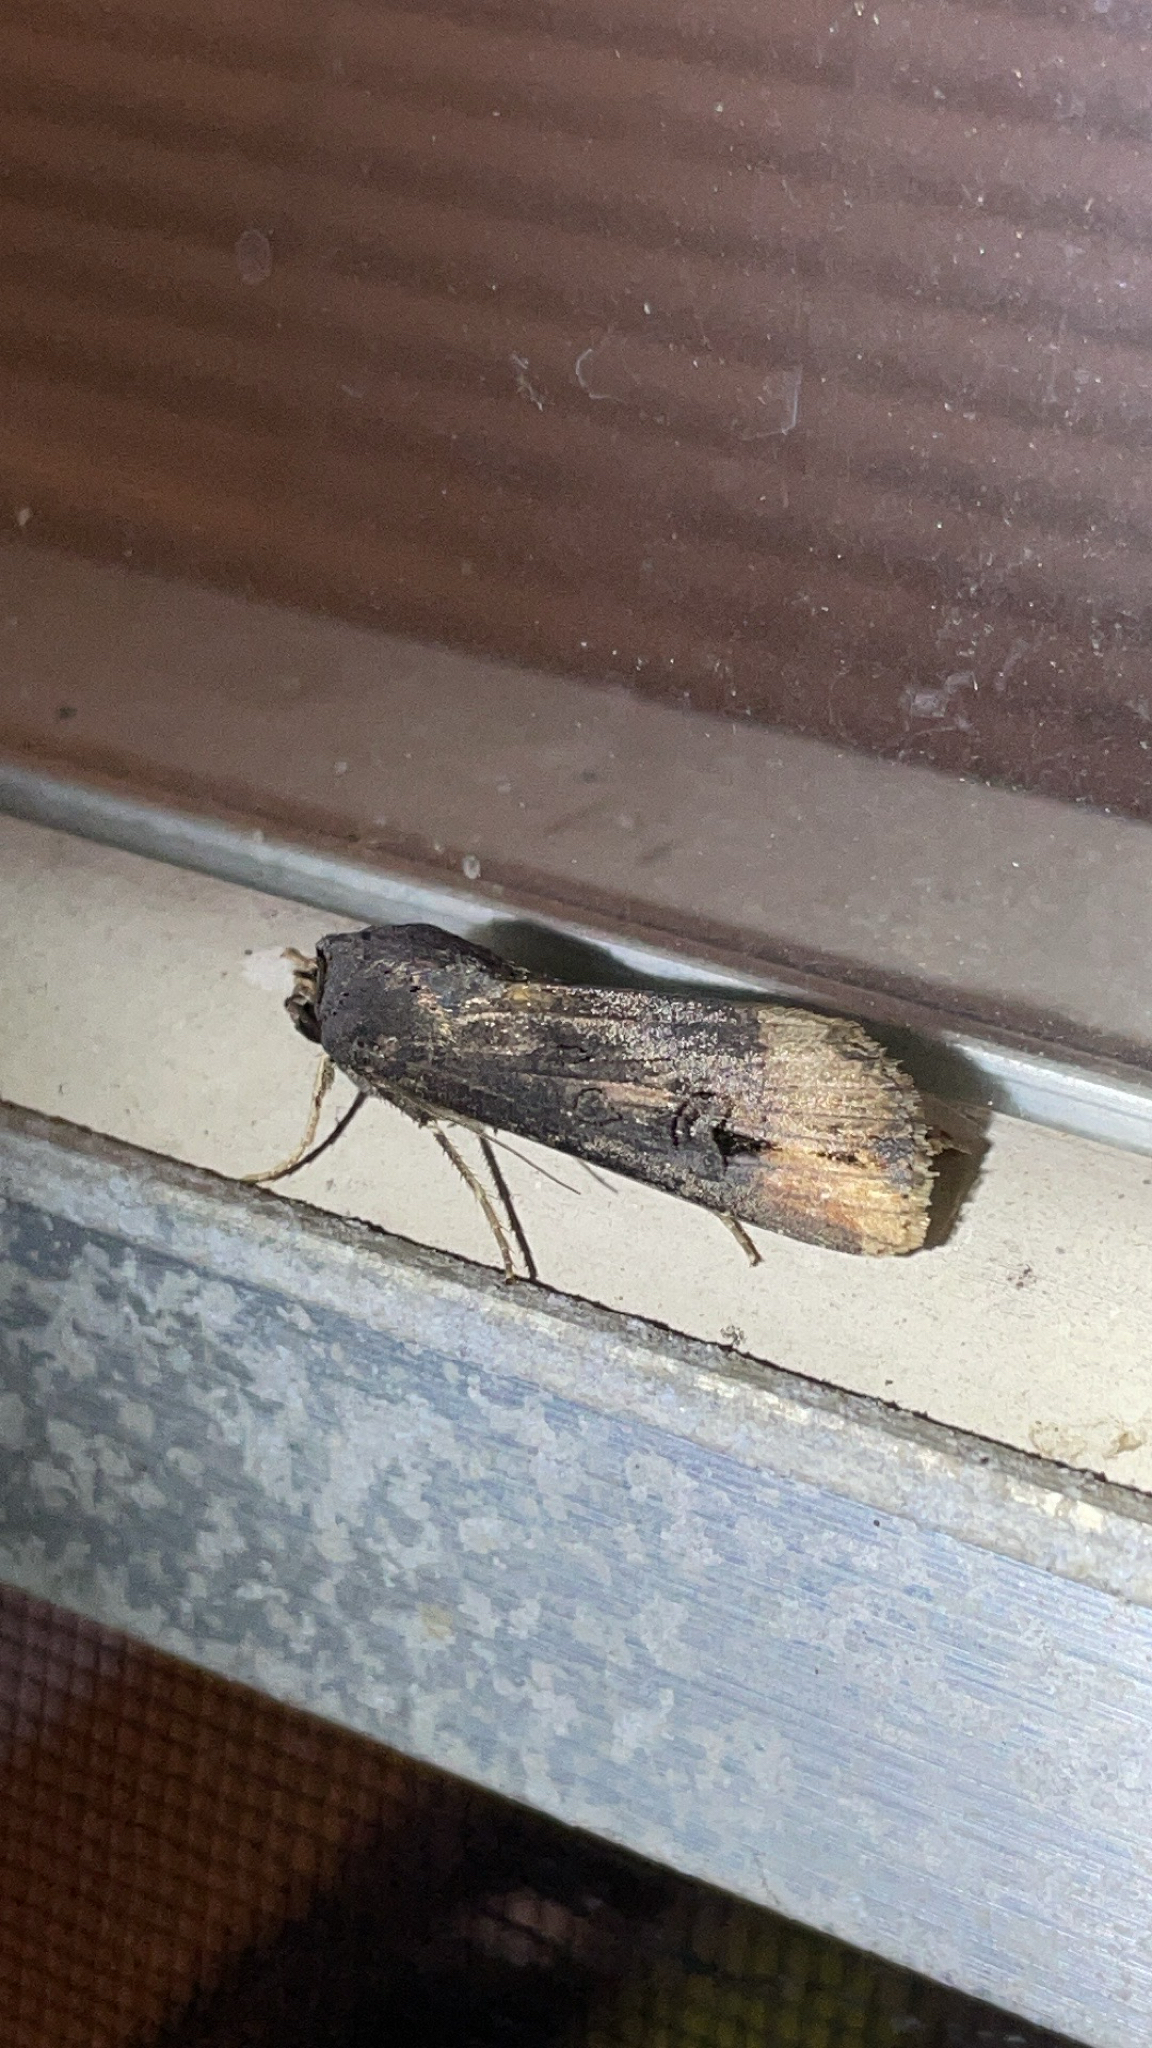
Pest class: cutworms